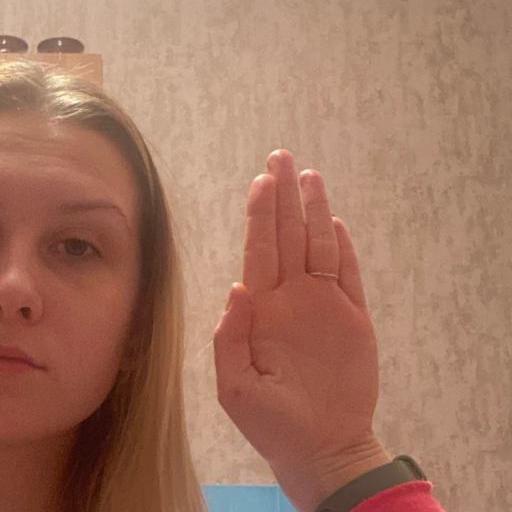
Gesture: stop